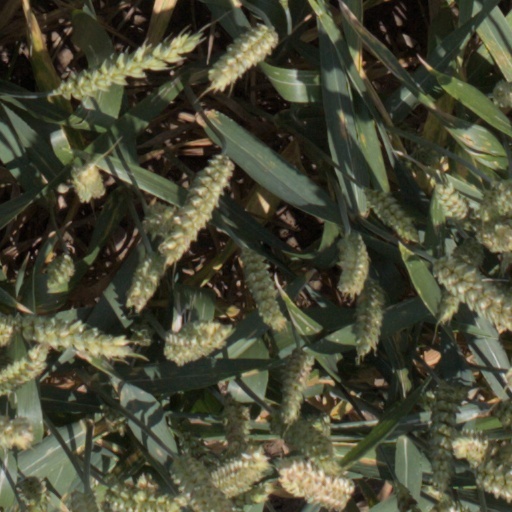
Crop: wheat